47th Tony Awards

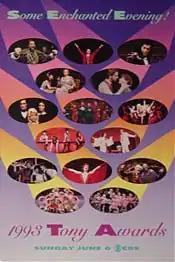
Official poster for the 47th annual Tony Awards

The 47th Annual Tony Awards was broadcast by CBS from the Gershwin Theatre in New York City on June 6, 1993. The host was Liza Minnelli.